Andi Osho

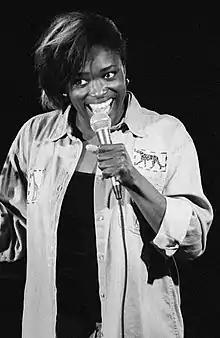
Osho in 2013

Yewande "Andi" Osho (born 27 January 1973) is a British actor, writer, and blogger who had previously been a stand-up comedian and television presenter.